HMS Barbuda (1780)

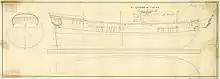
"Legere" as drawn in 1796

The Royal Navy commissioned "Legere" in November 1797 under Commander Joshua Watson. Commander Cornelius Quinton replaced Watson in March 1798 and next month sailed for Jamaica.